World Scholar's Cup

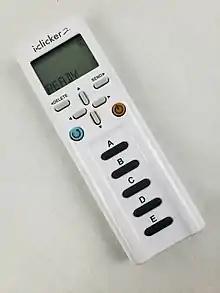
The clicker used for the World Scholar's Cup's Scholar's Bowl.

The Scholar's Bowl is a quiz bowl usually held in a theater. Team members work together to answer multiple choice questions that are displayed on a large screen.